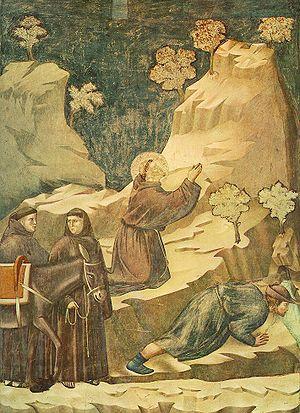
Les fresques de la vie de saint François à Assise couvrent les murs de la nef de l'église supérieure de la basilique Saint-François de la ville d’Assise en Ombrie.